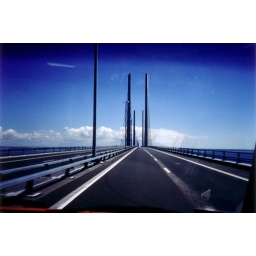
We were among of the first to cross the bridge from Denmark to Sweden when it first opened in 2000.